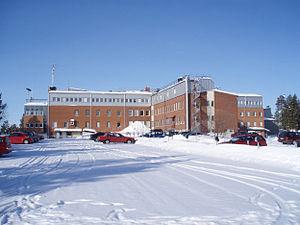
L'Institut suédois de physique spatiale ou IRF est un centre de recherche gouvernemental suédois dont les travaux portent sur la physique de l'atmosphère et de l'environnement spatial de la Terre ainsi que sur la technologie spatiale.